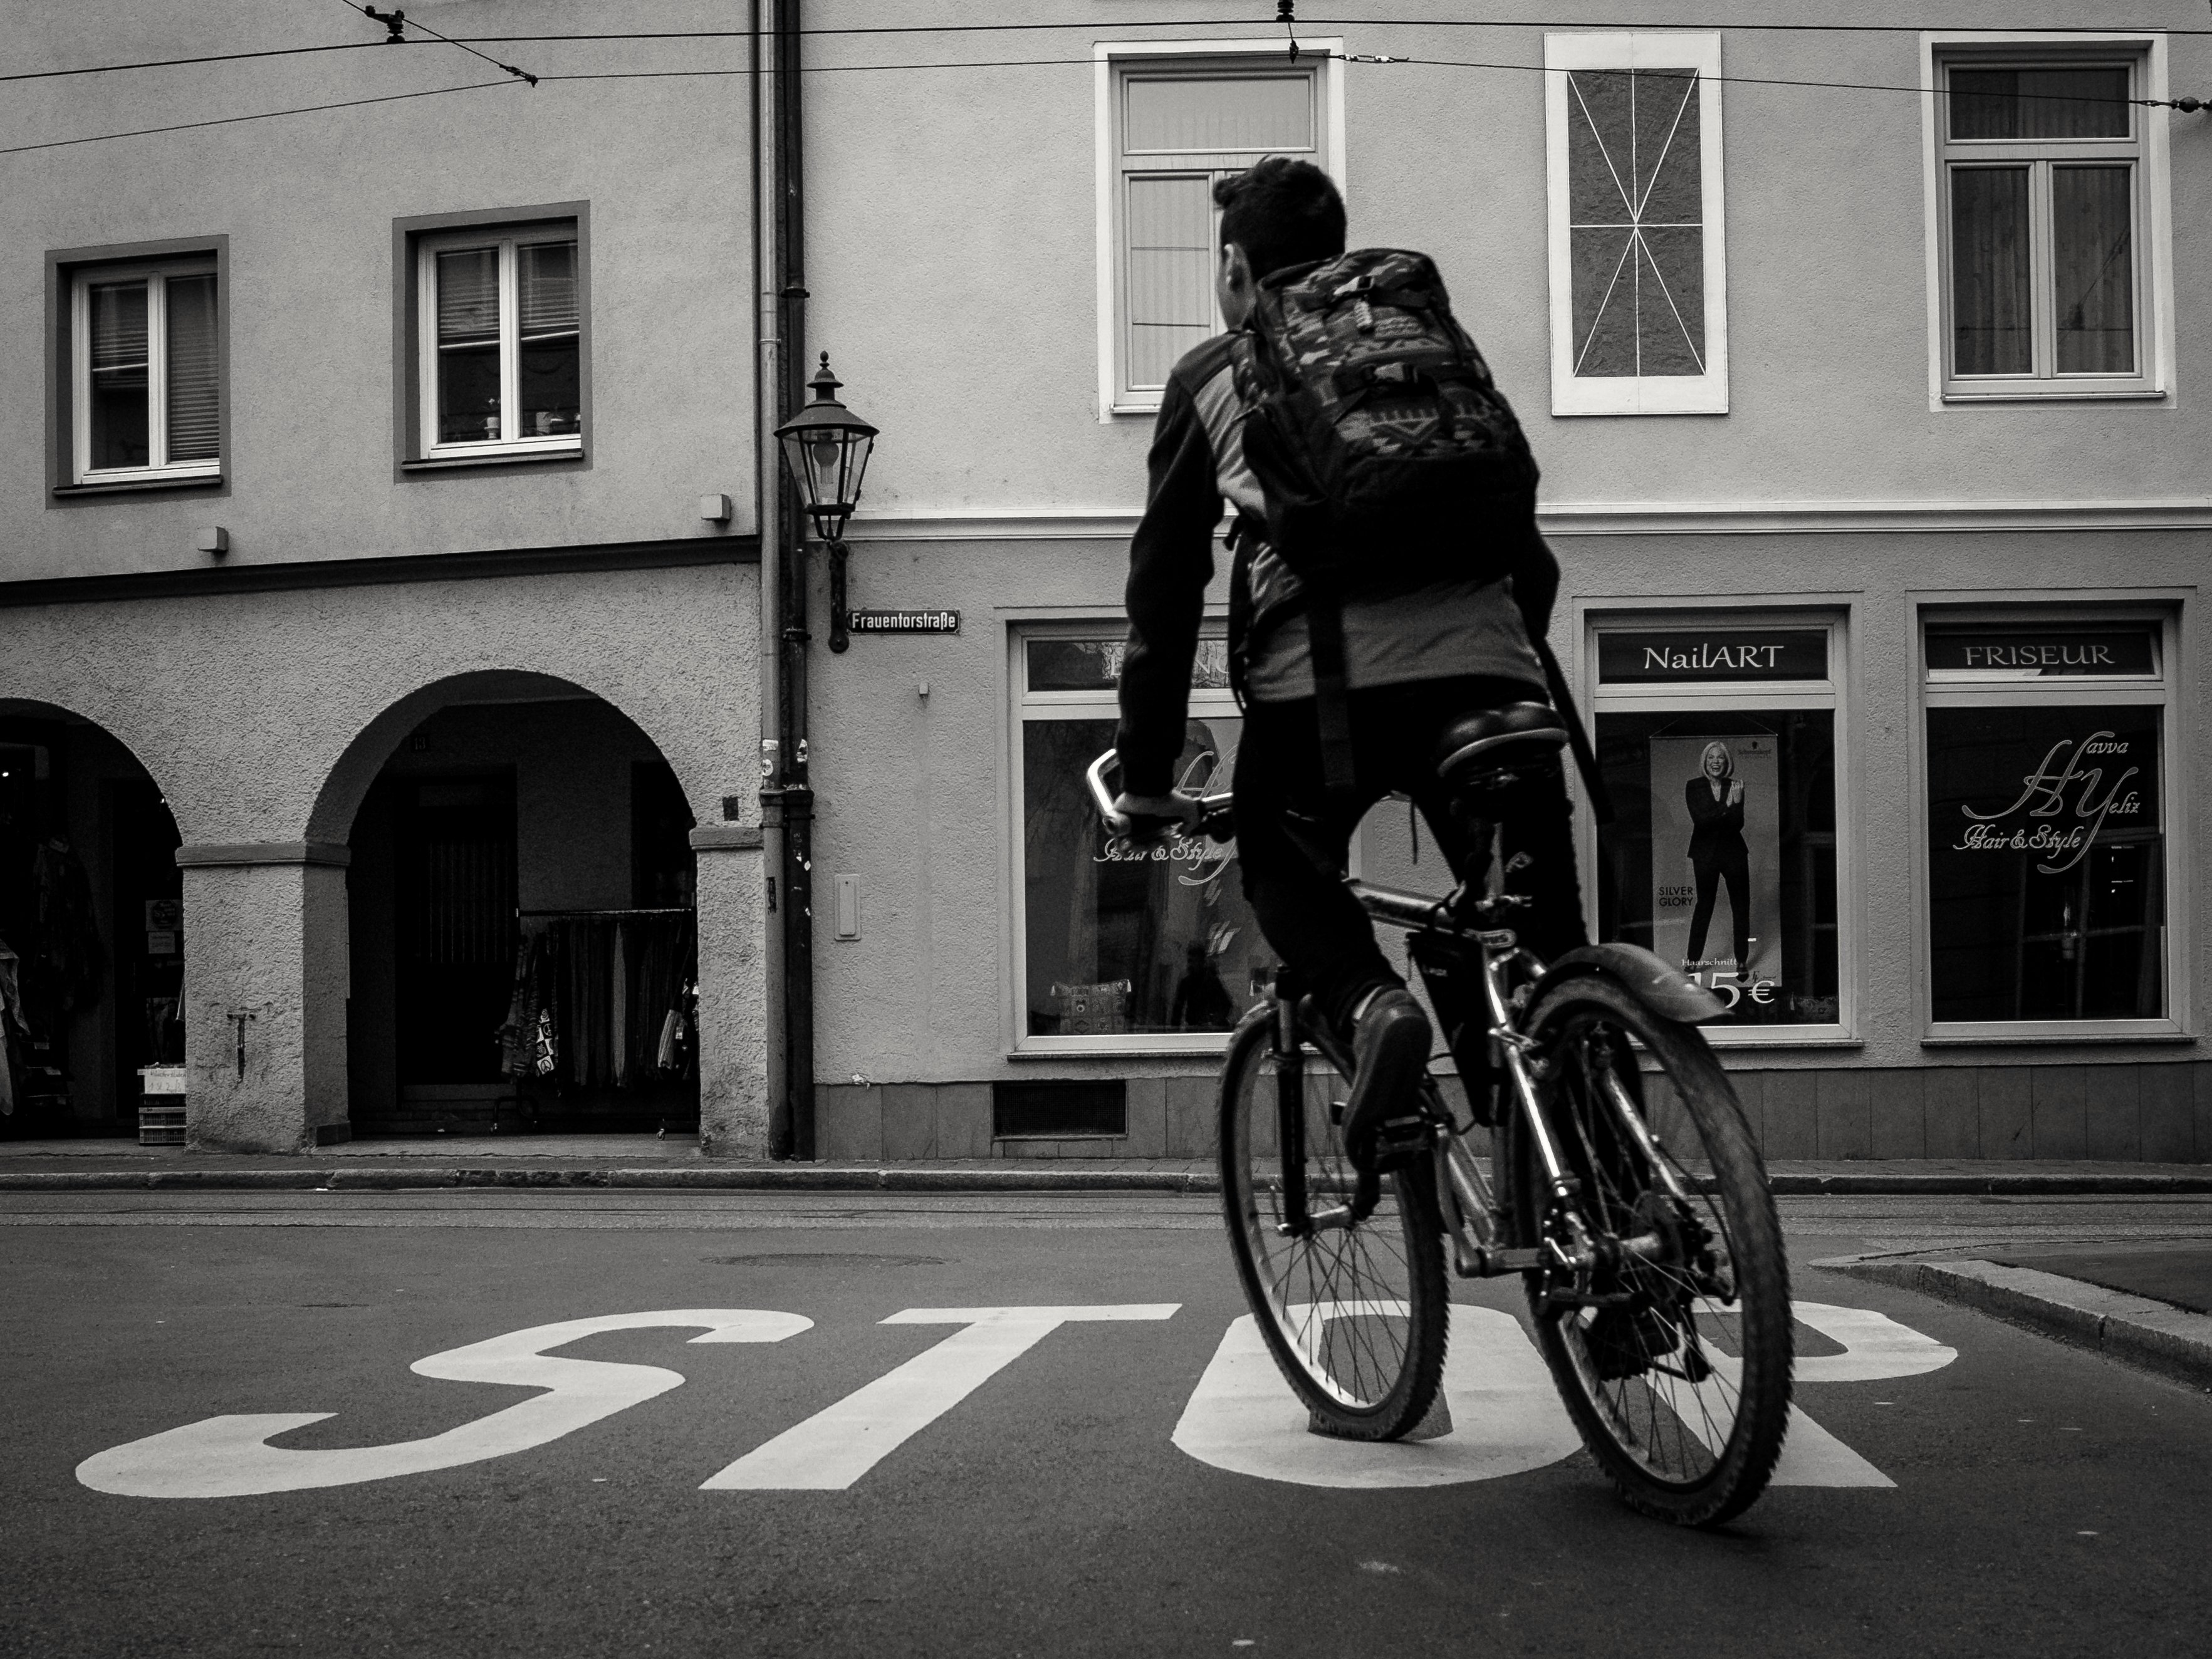
man, black and white, people, road, white, sport, street, photography, bicycle, city, explore, motion, cyclist, sign, vehicle, black, monochrome, movement, lane, sports equipment, streetphotography, flickr, bw, blackandwhite, cycling, project, candid, creativecommons, sports, infrastructure, stadt, germany, deutschland, dynamic, sw, scene, bayern, bavaria, schwarzweis, stop, menschen, strase, unposed, ungestellt, strasenfotografie, fahrradfahren, radfahrer, mann, 365, 366, augsburg, erwachsener, fujixt1, fujifilmxt1, project365, projekt, szene, adult, photoaday, pictureaday, project366, streettog, tog, zweisichtde, zweisichtig, querformat, landscapeformat, 43, schild, zeichen, bewegung, dynamisch, radfahren, road cycling, monochrome photography